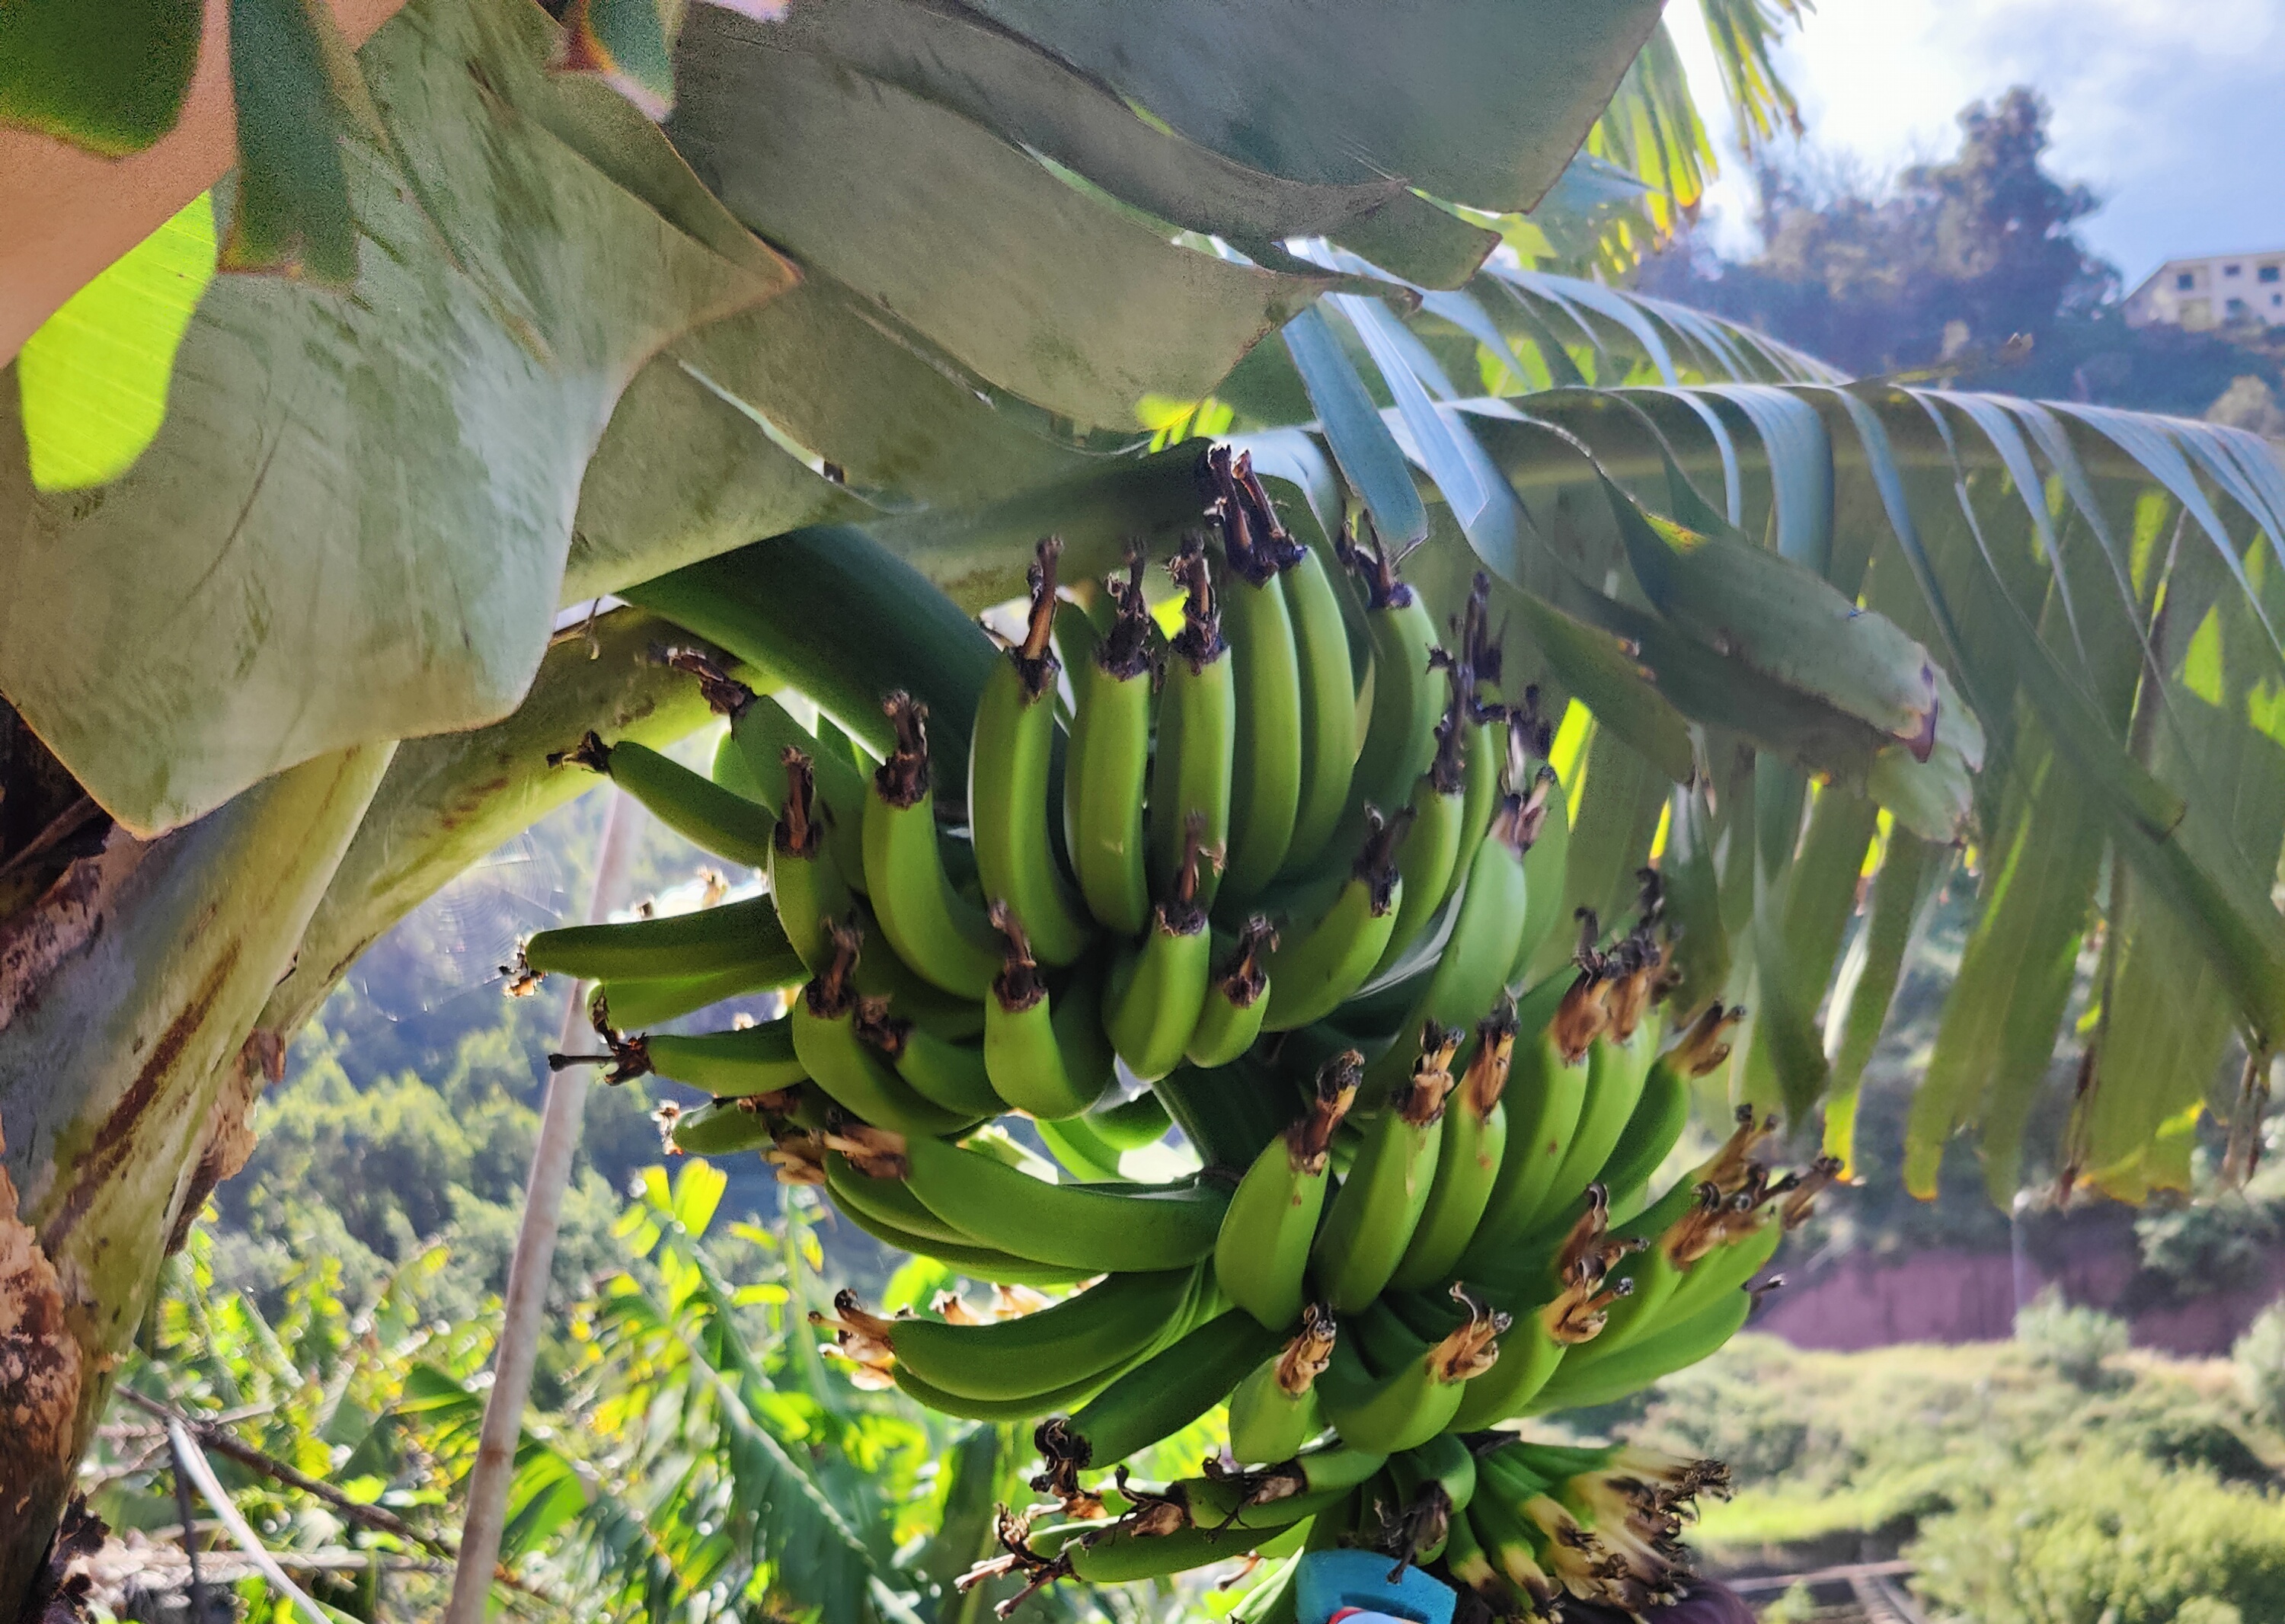
Label: Keep